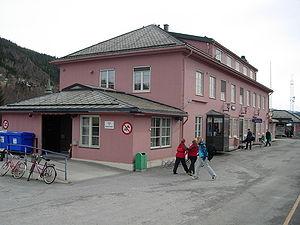
La gare de Mosjøen est une gare ferroviaire norvégienne de la ligne du Nordland, située dans la commune de Vefsn. Elle fut ouverte le 5 juillet 1940 lorsque la ligne fut utilisée jusqu'à Mosjøen.